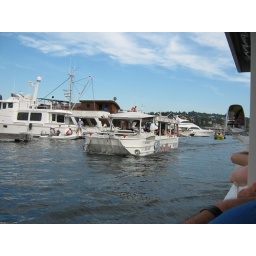
View from a duck in the water